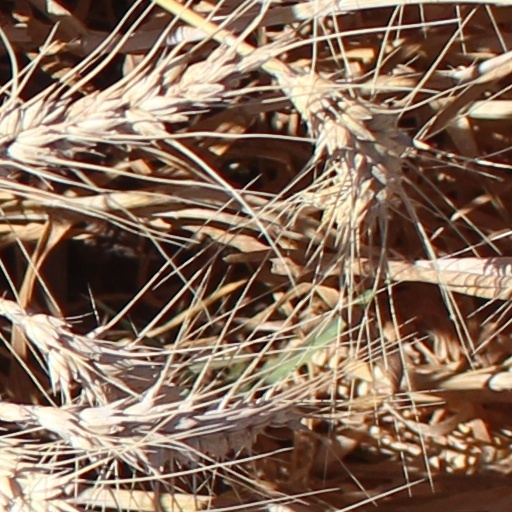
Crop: wheat